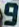
Number: 9